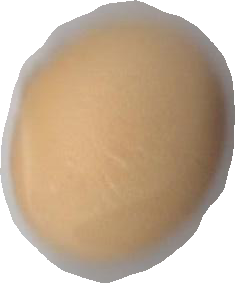
Variety: Grobogan